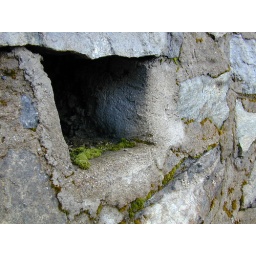
This is a retaining wall on a mountain roadside in Romania